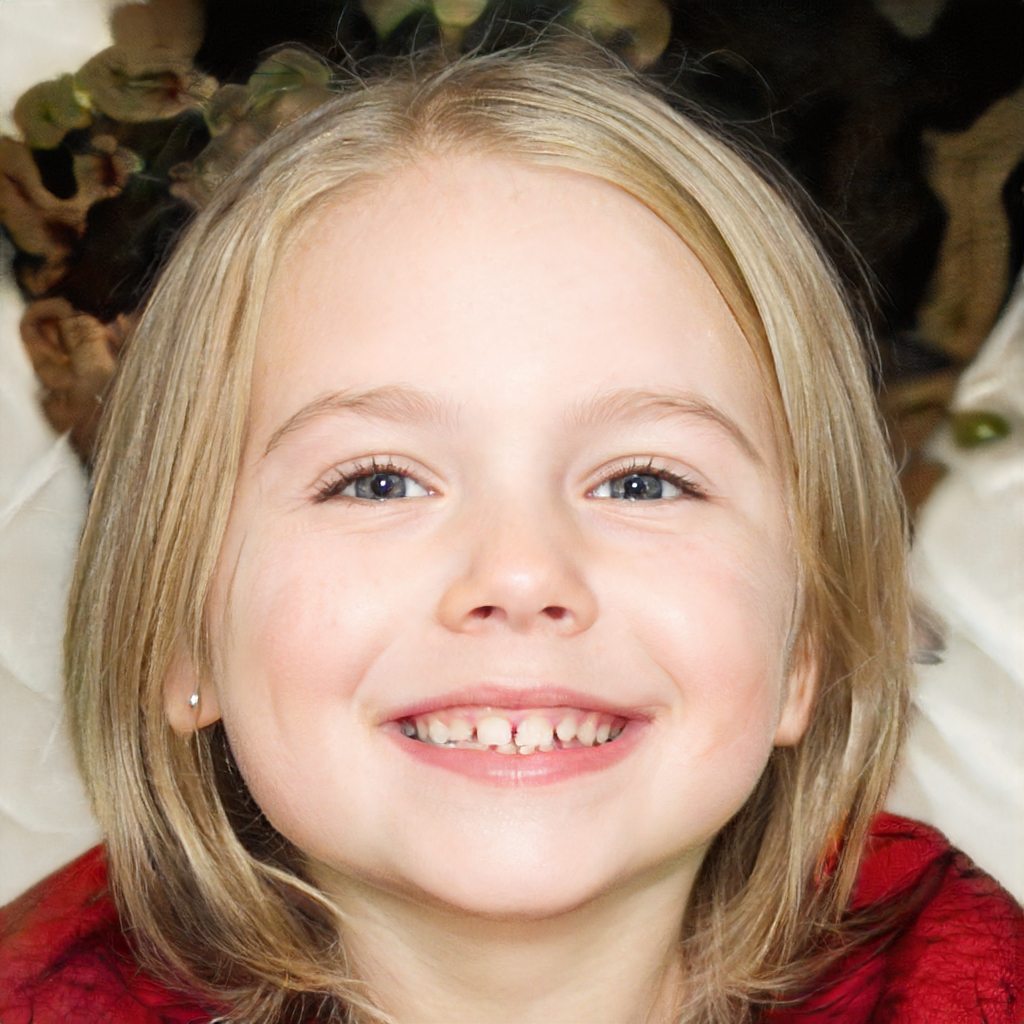
Label: Colored